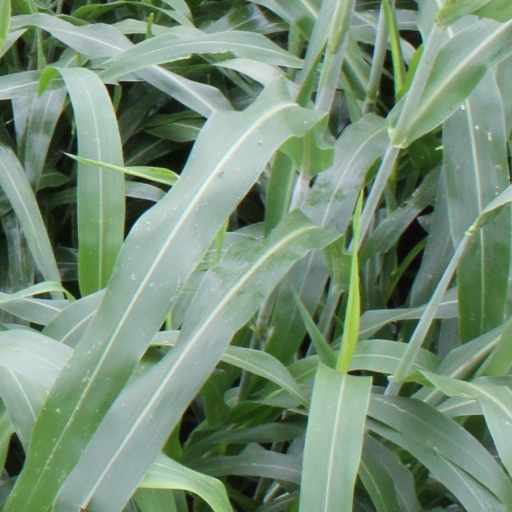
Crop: sorghum